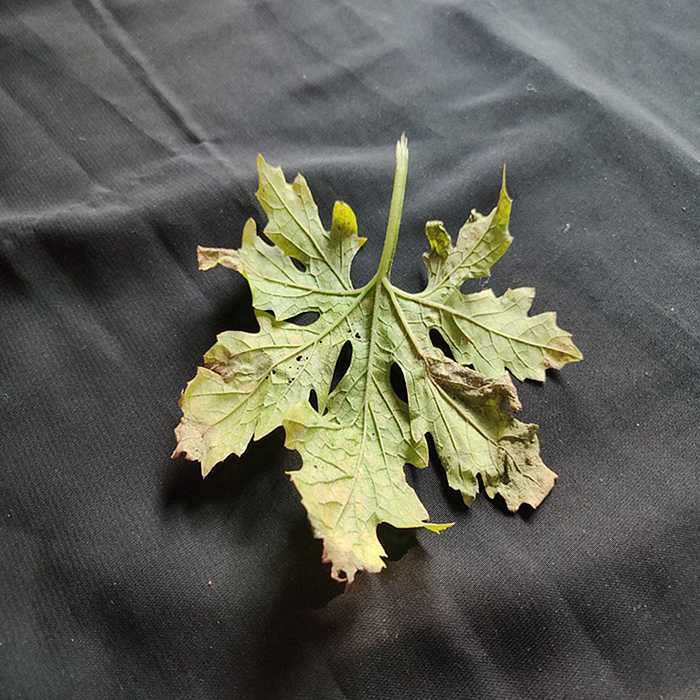
Plant: Bitter Gourd
Label: Fusarium wilt